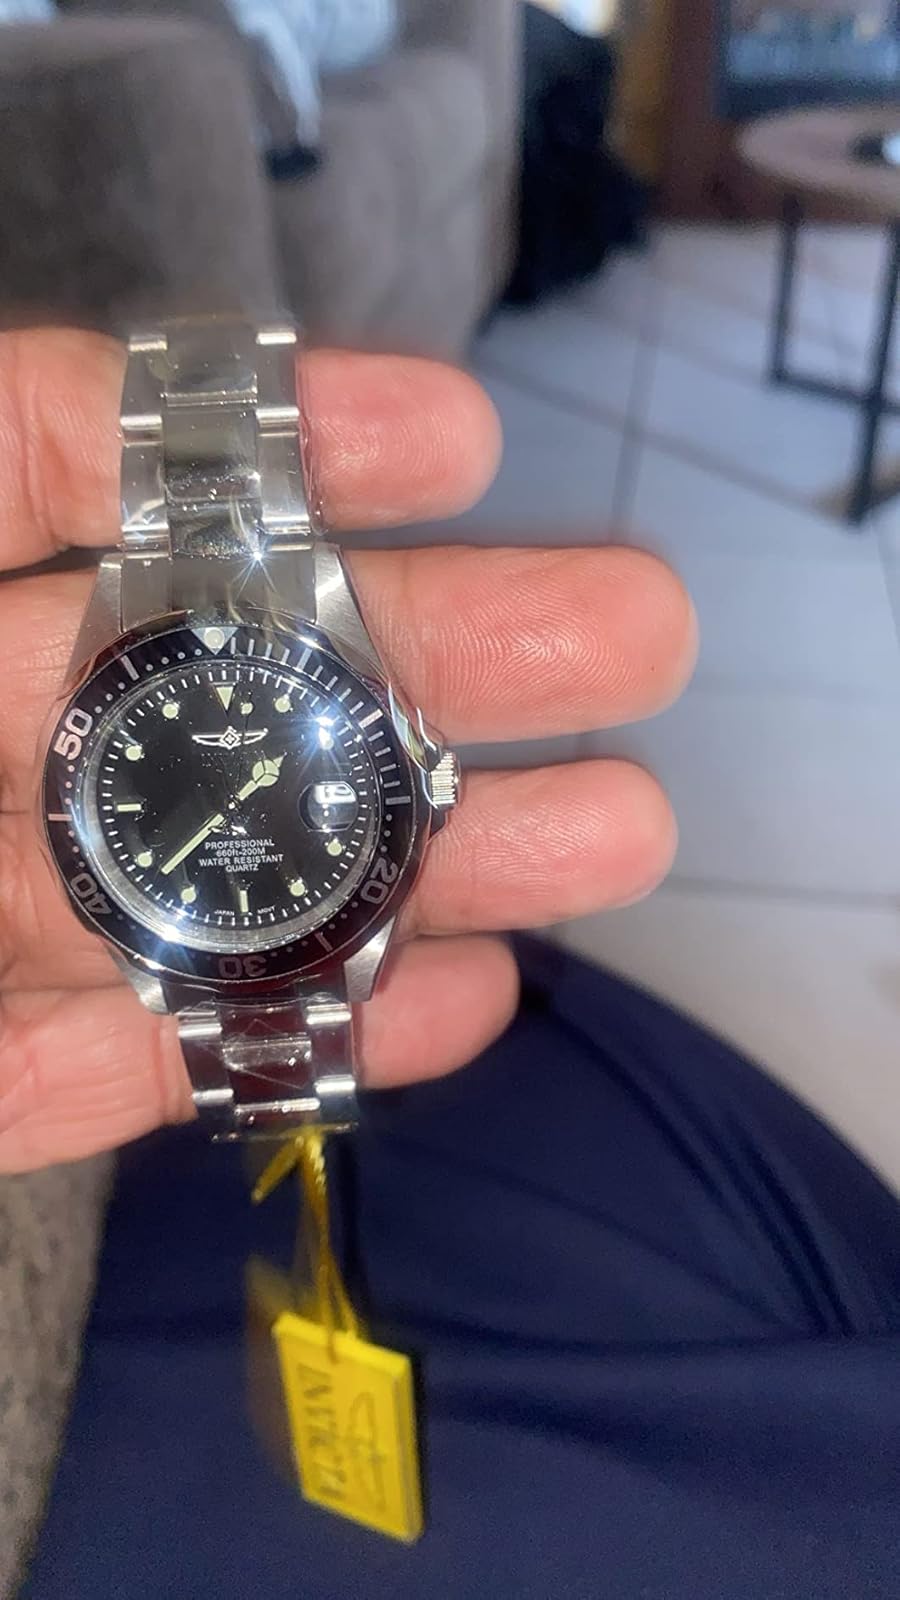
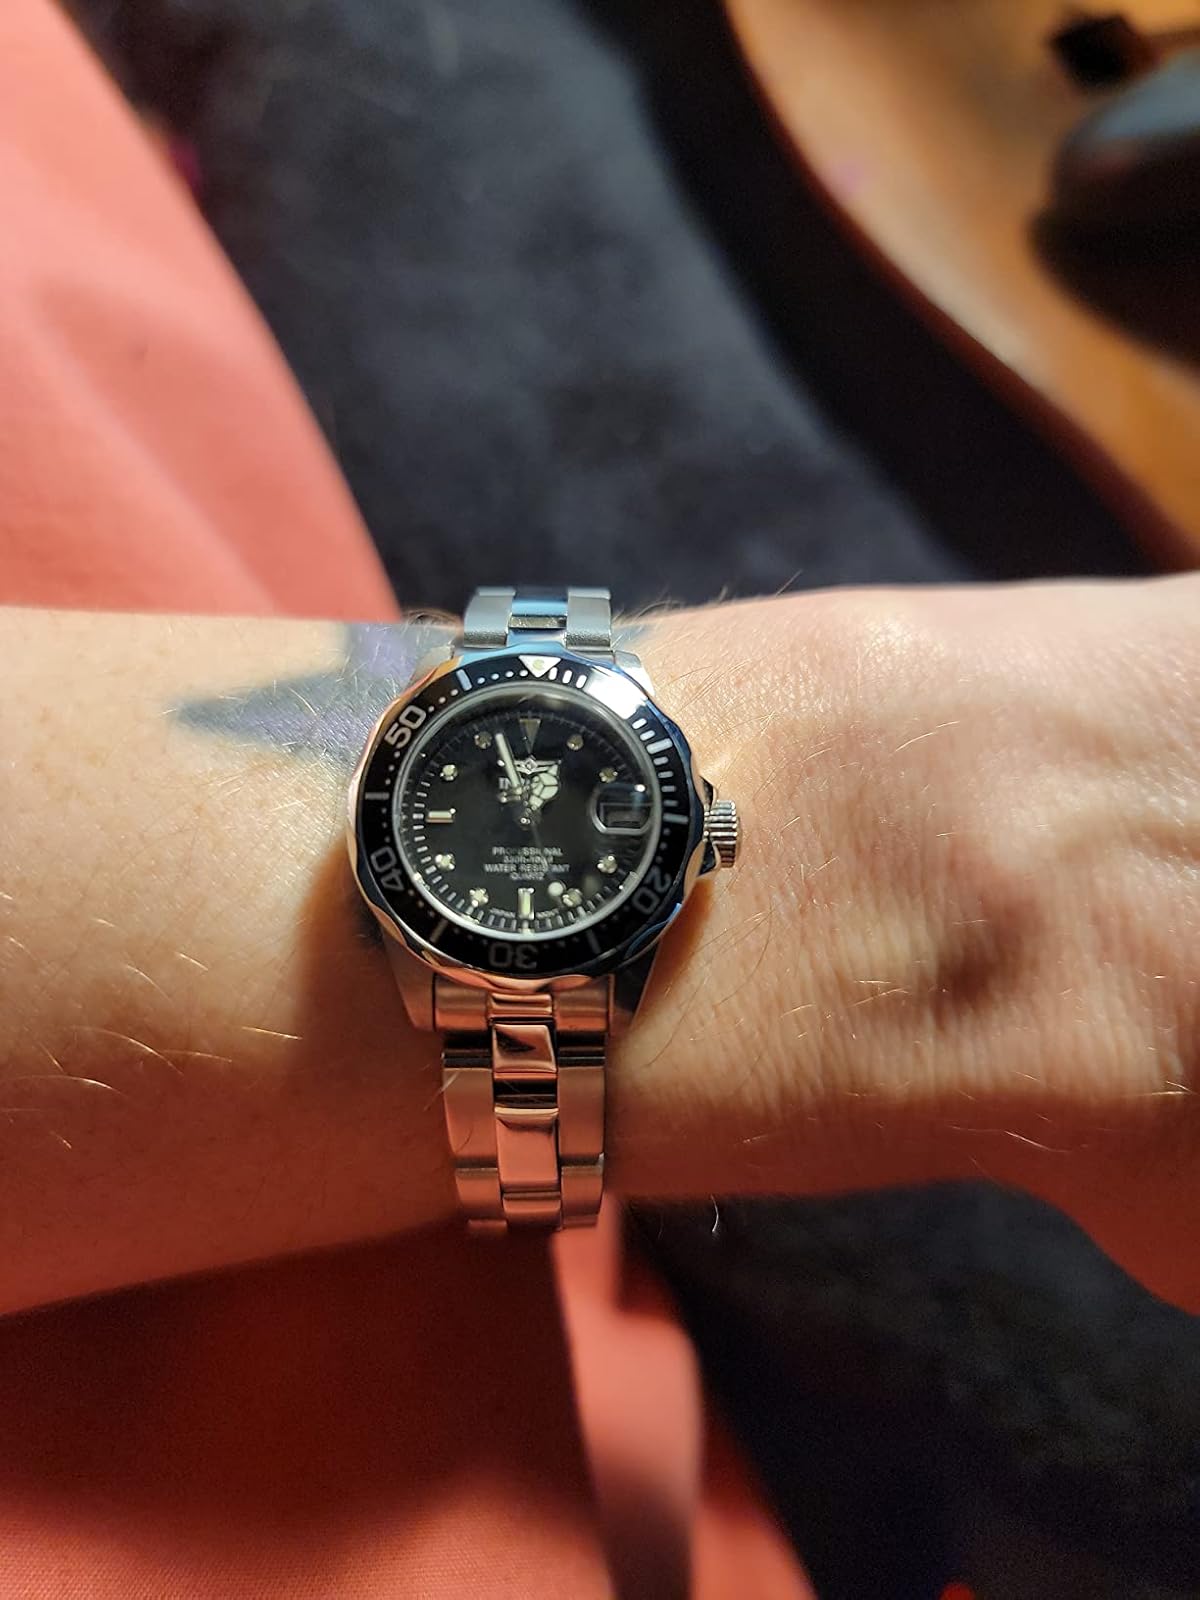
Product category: accessories_watch
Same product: yes